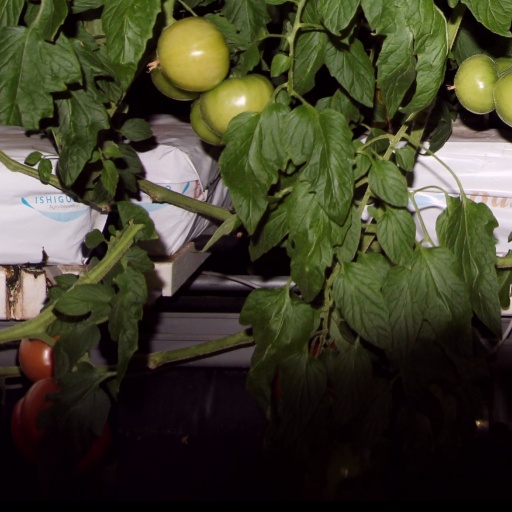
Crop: tomato